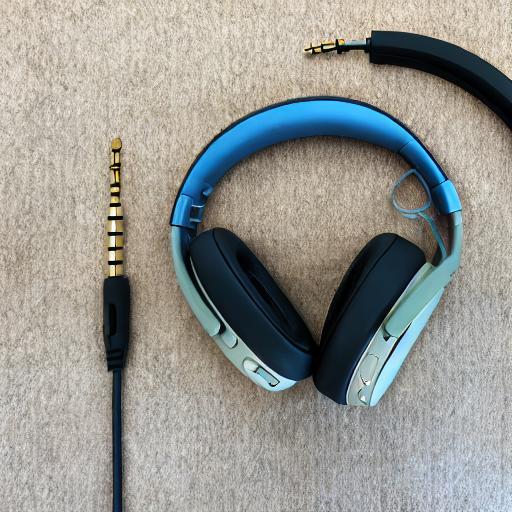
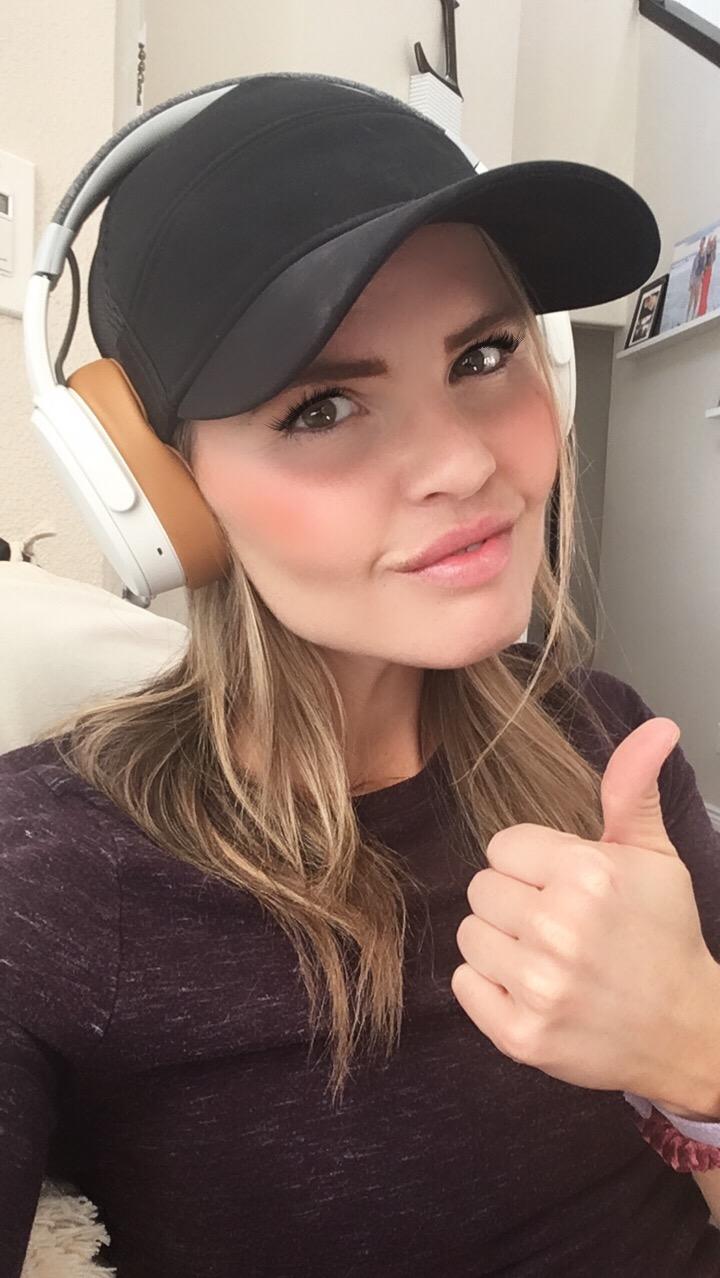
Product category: headphones
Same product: no